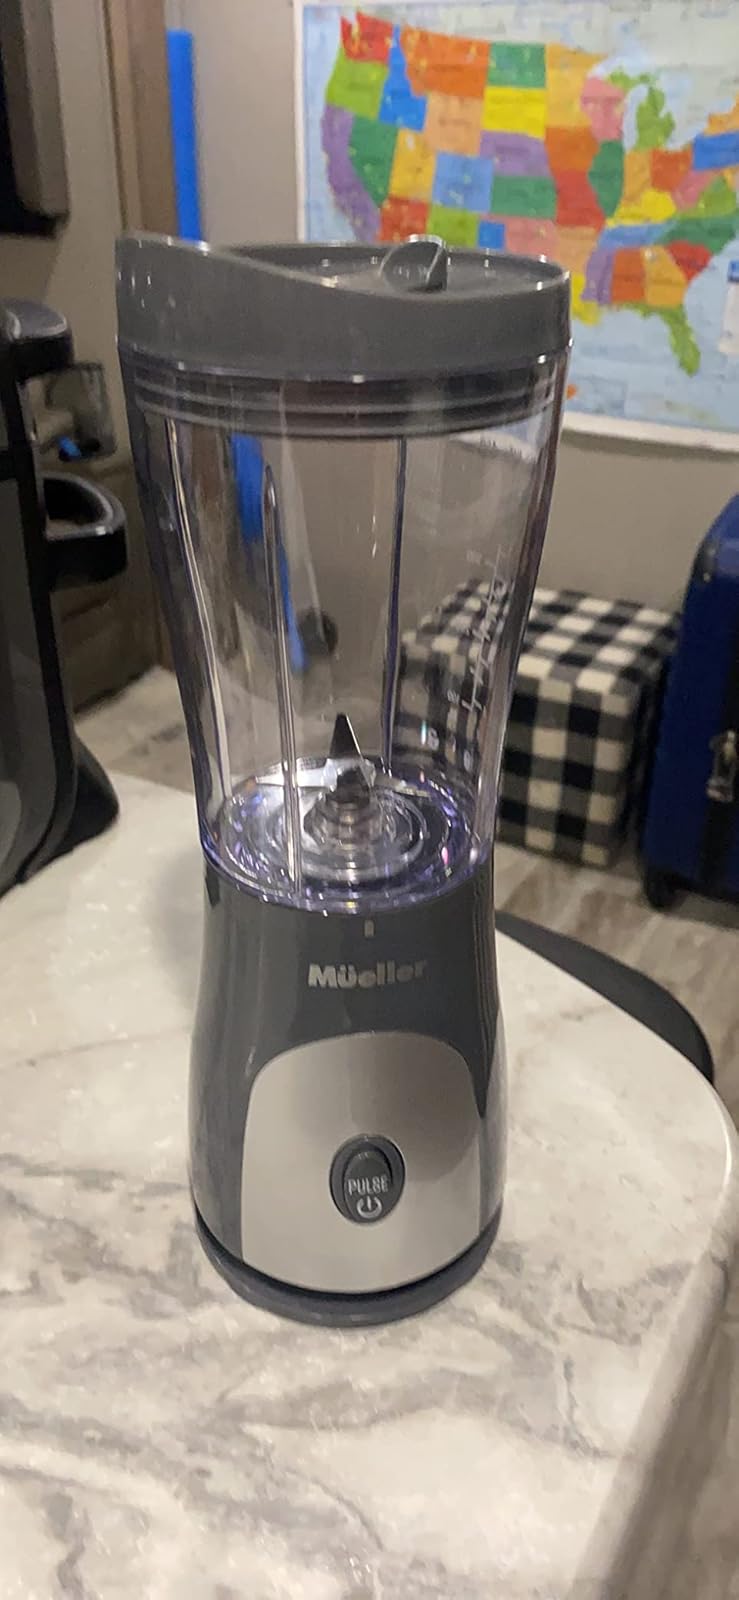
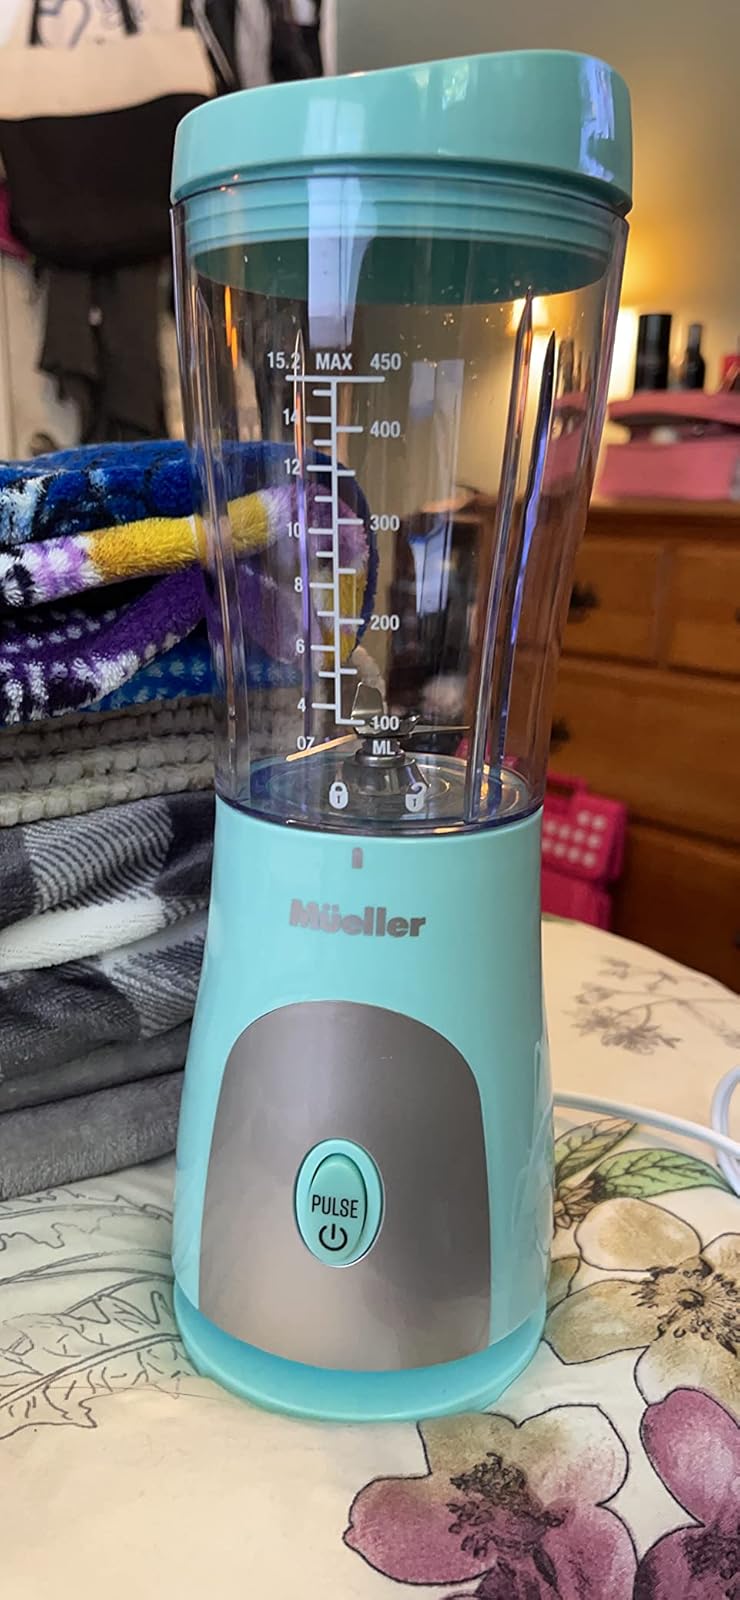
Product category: items_blender
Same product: no